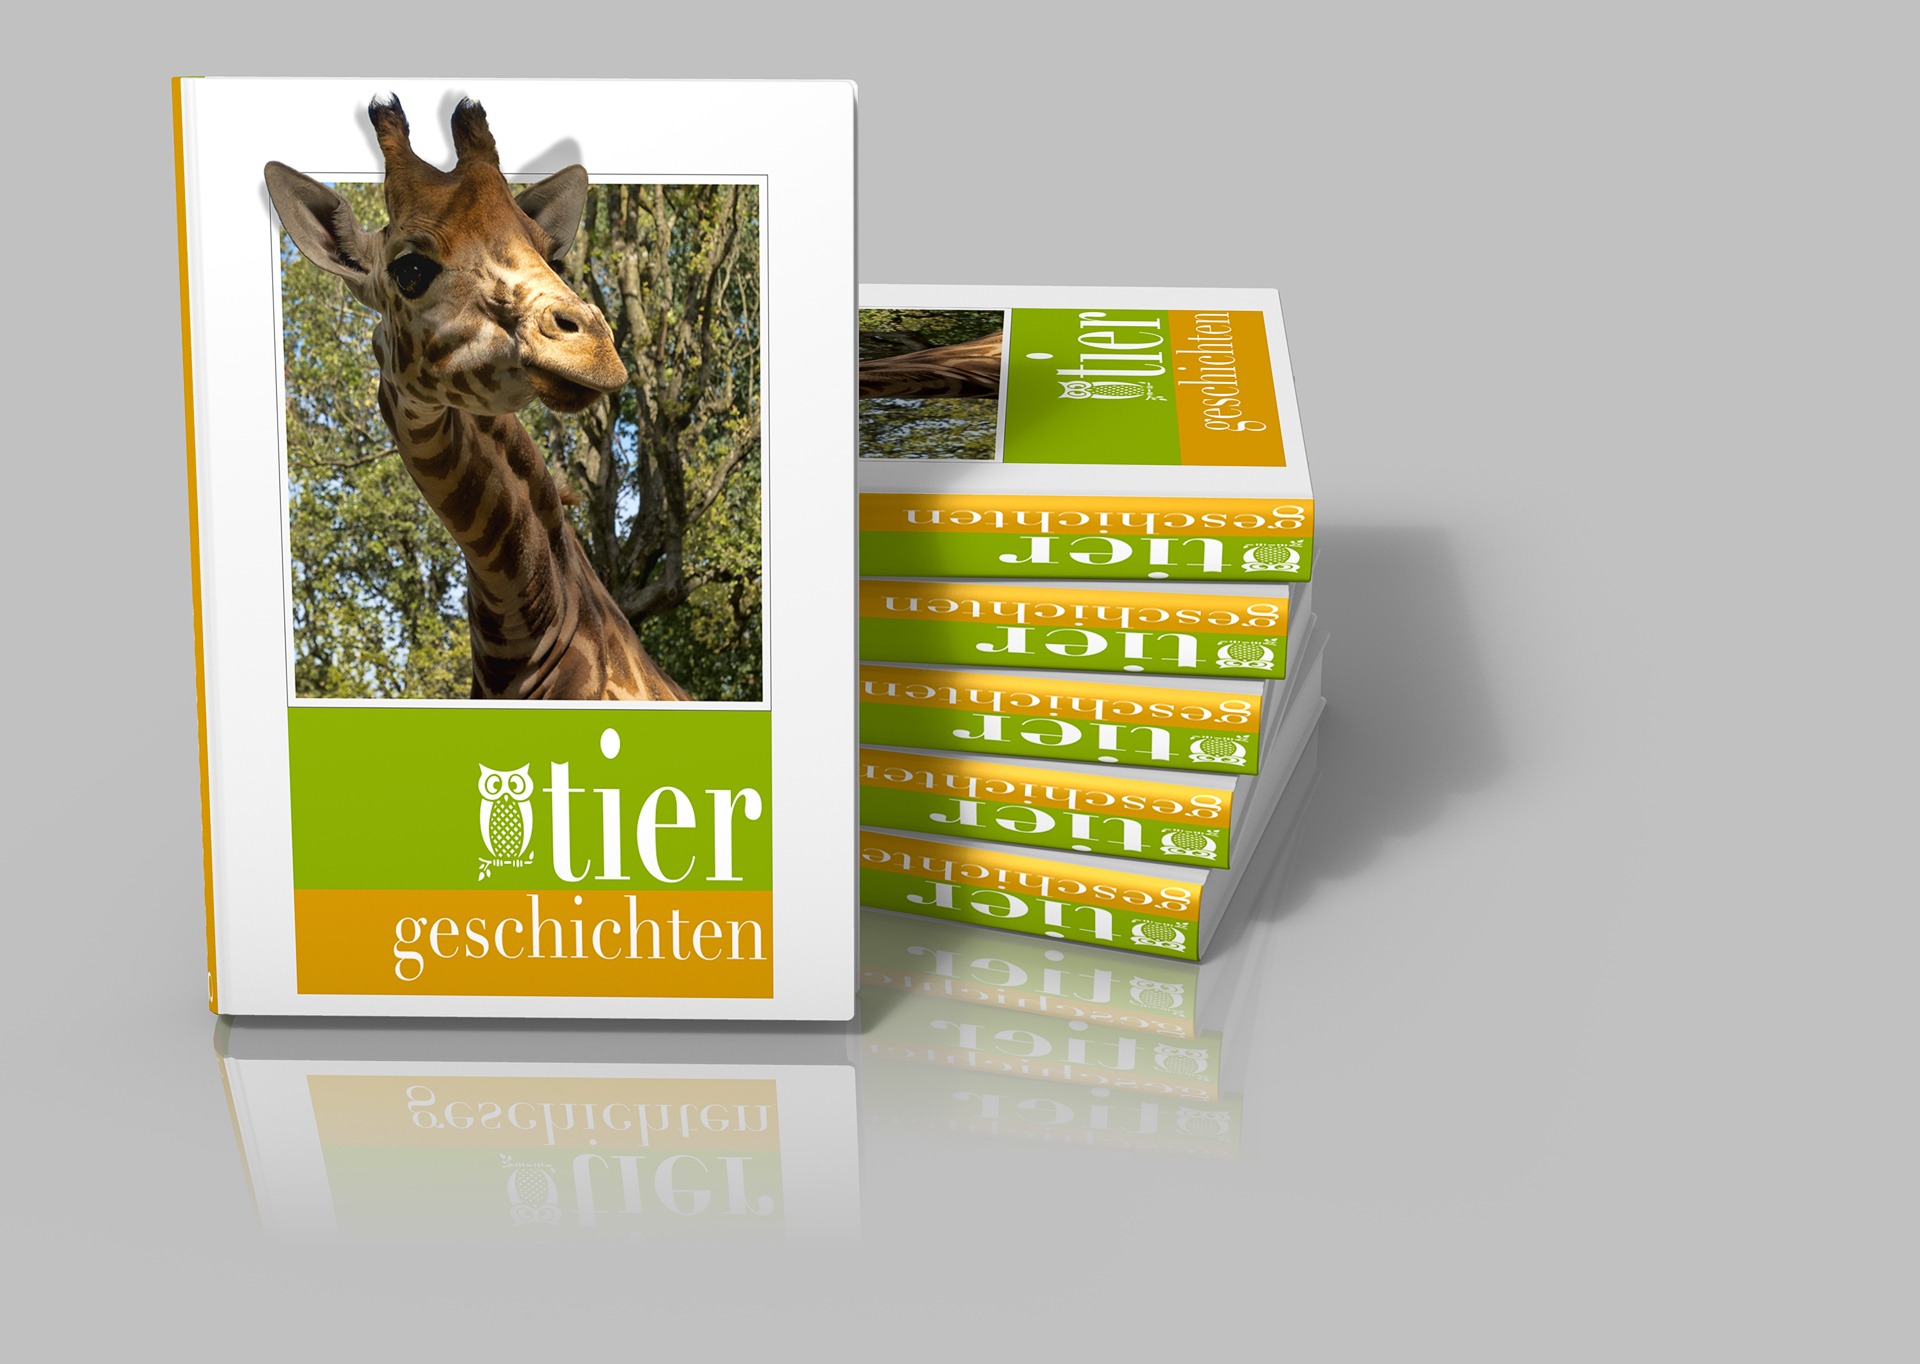
book, animal, advertising, zoo, banner, stack, brand, product, giraffe, library, design, books, animals, cover, stories, mirroring, book stack, animal stories